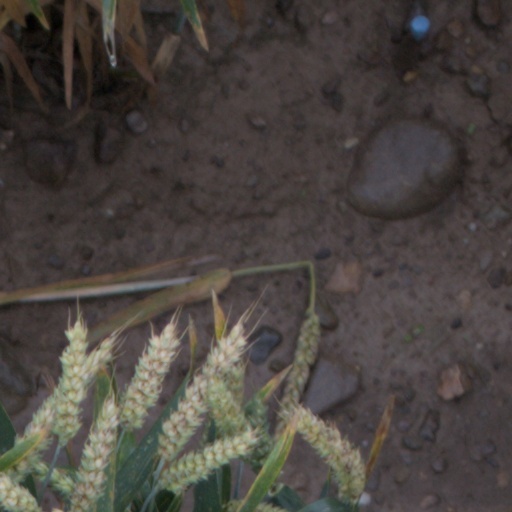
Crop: wheat